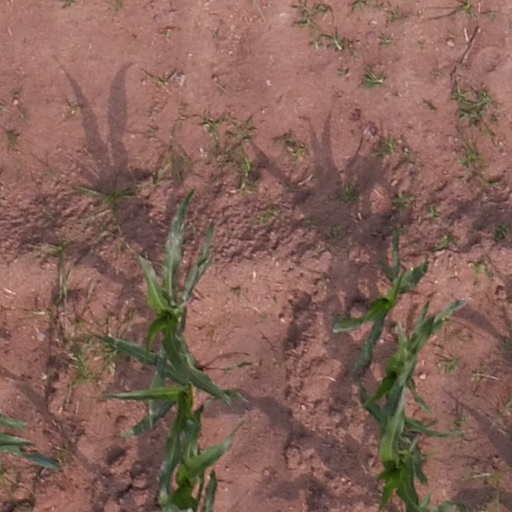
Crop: maize; corn